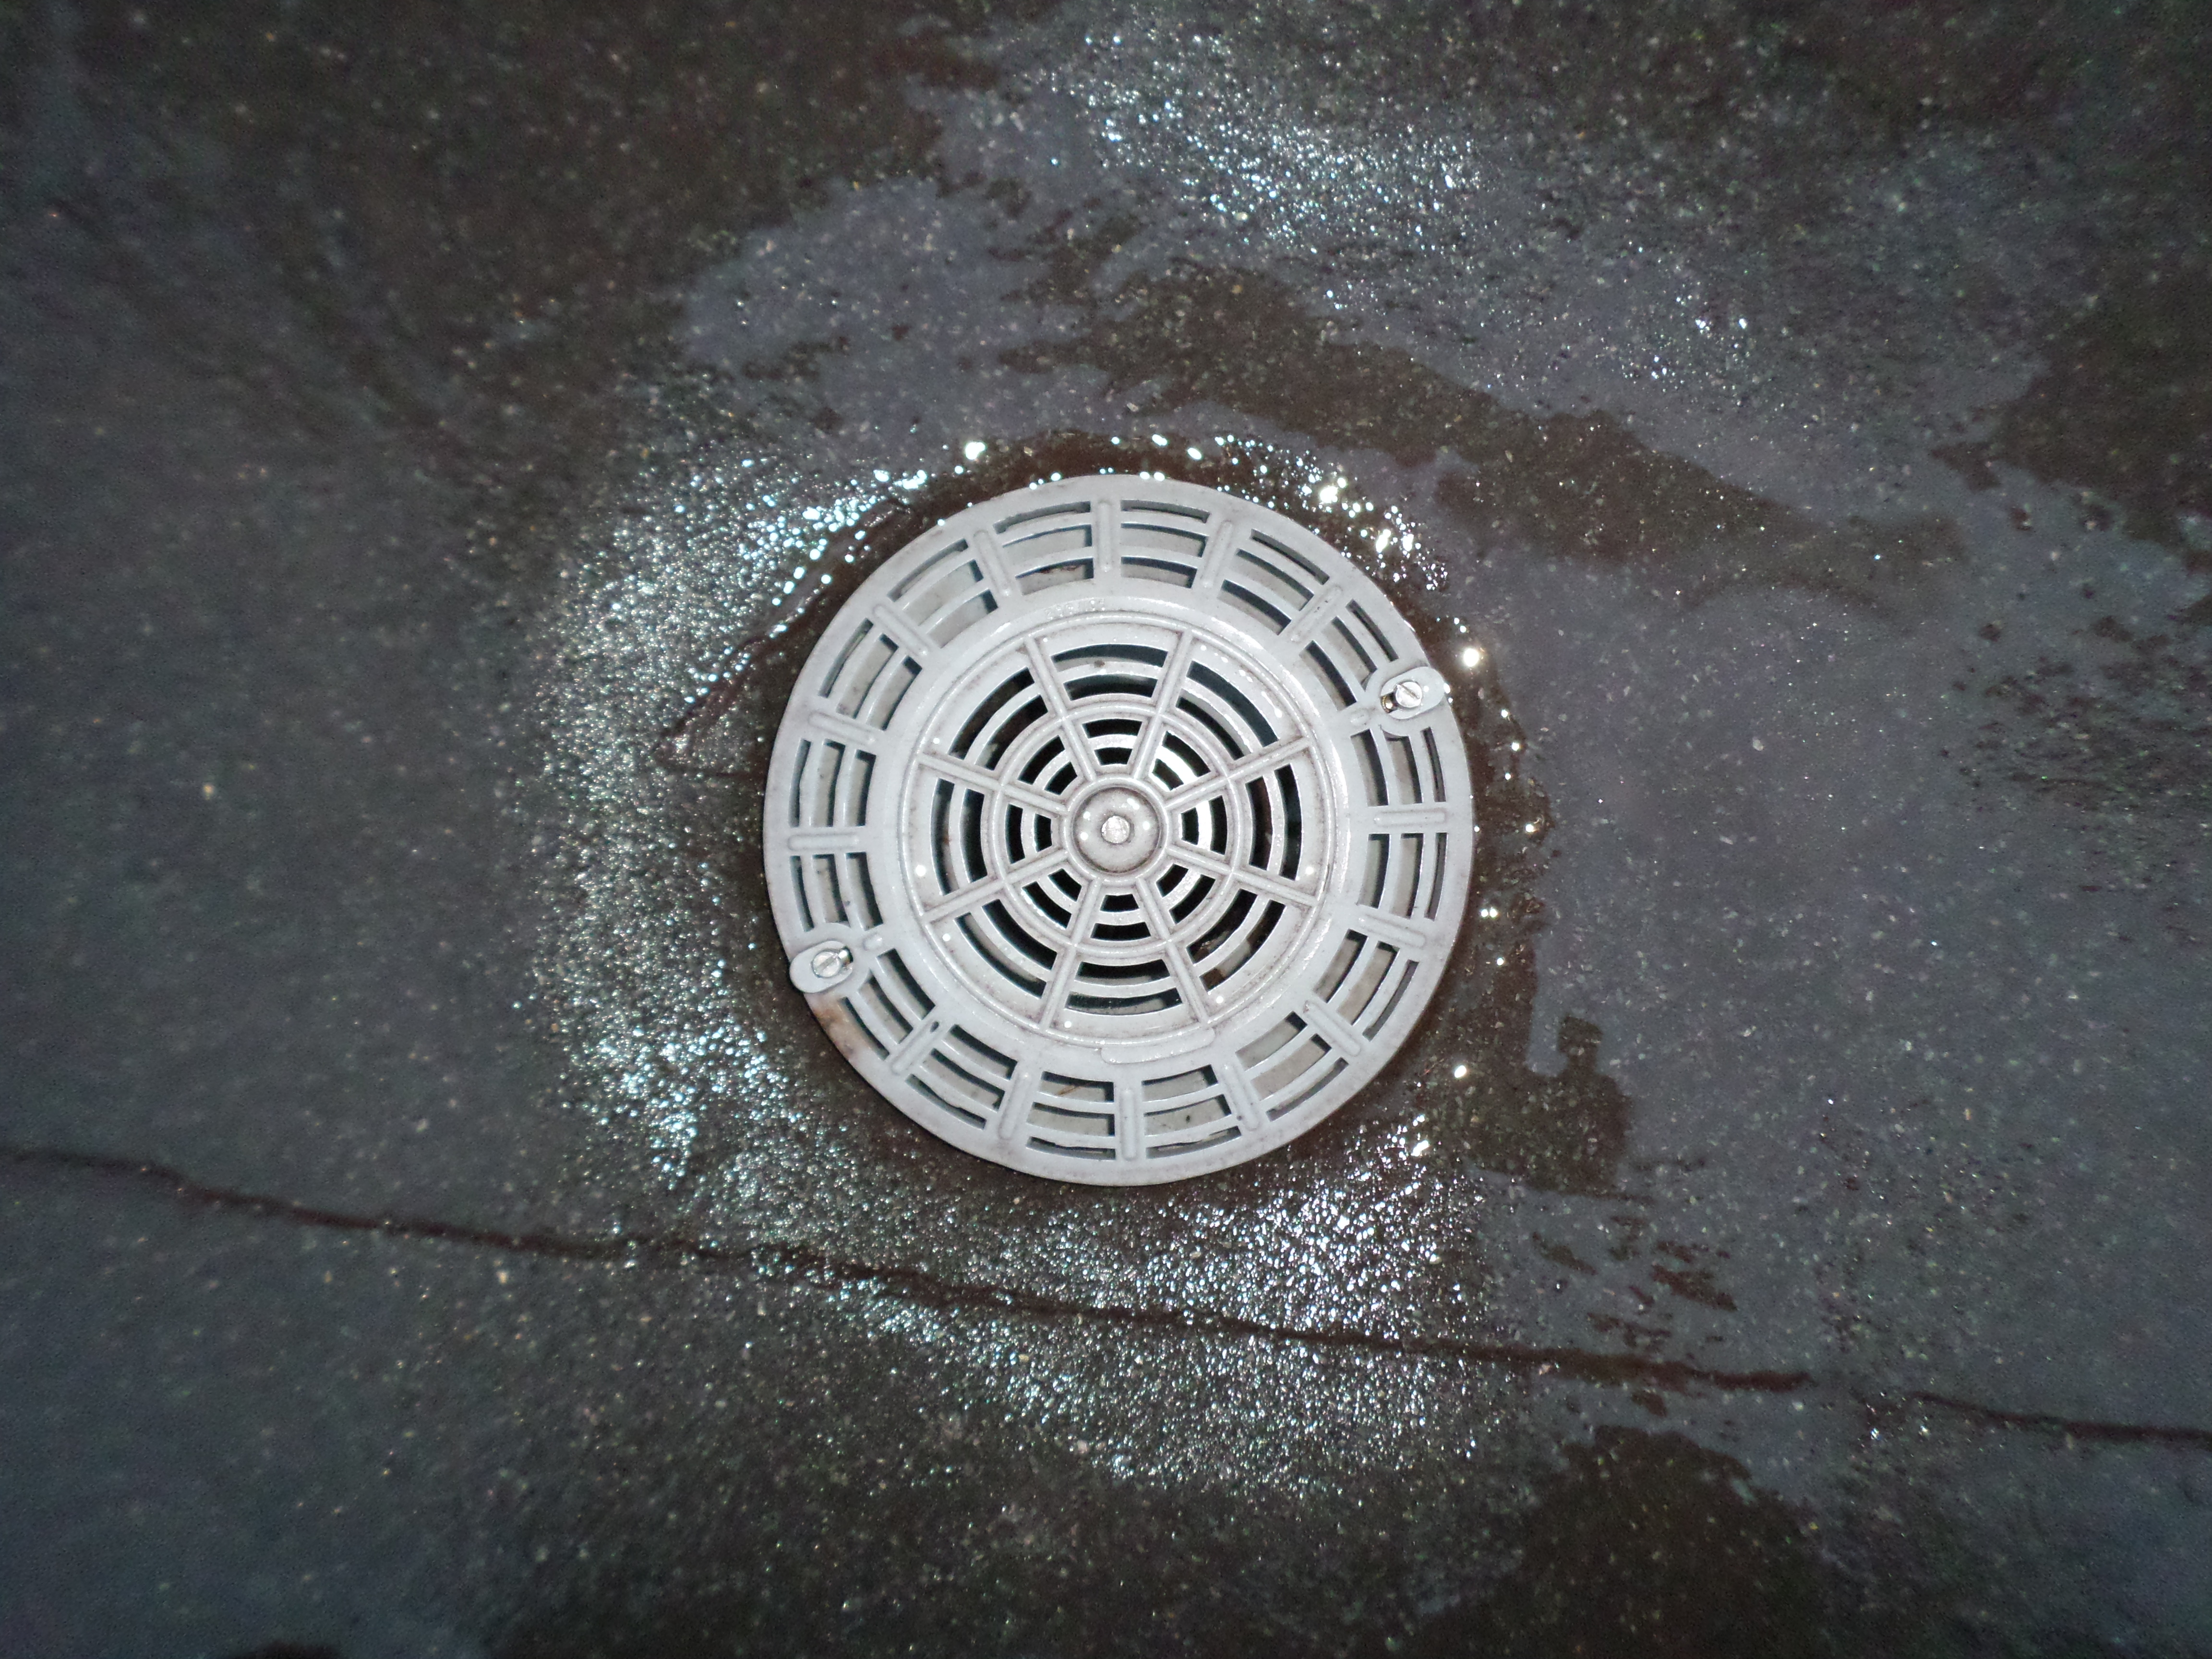
art, manhole, circle, manhole cover, wheel, water, drain accessory, automotive tire, asphalt, font, tire